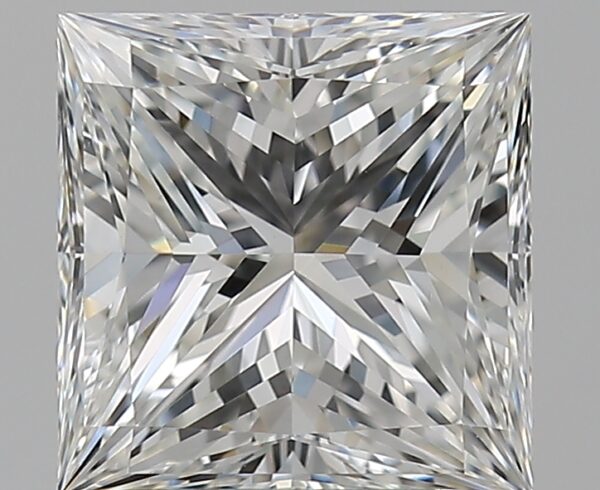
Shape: princess
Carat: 2.01
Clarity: VS1
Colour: G
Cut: EX
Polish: EX
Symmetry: EX
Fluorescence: N
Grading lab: GIA
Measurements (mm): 7.14 x 6.97 x 5.05